Luke Covell

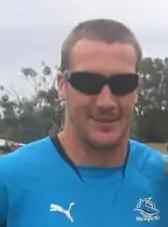

Luke Covell (born 9 November 1981) is a former New Zealand international rugby league footballer who played as a goal-kicking winger for the Cronulla-Sutherland Sharks and Wests Tigers in the NRL.